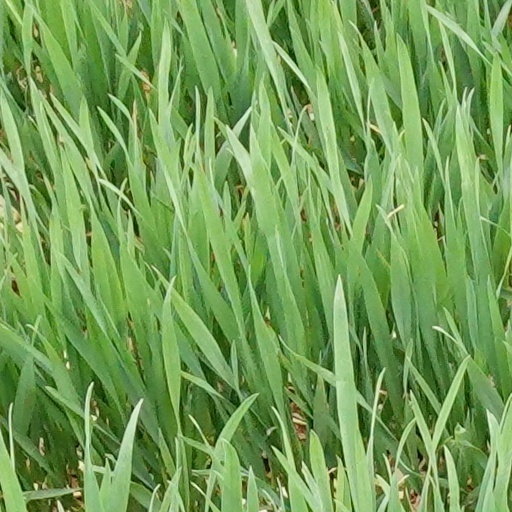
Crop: wheat